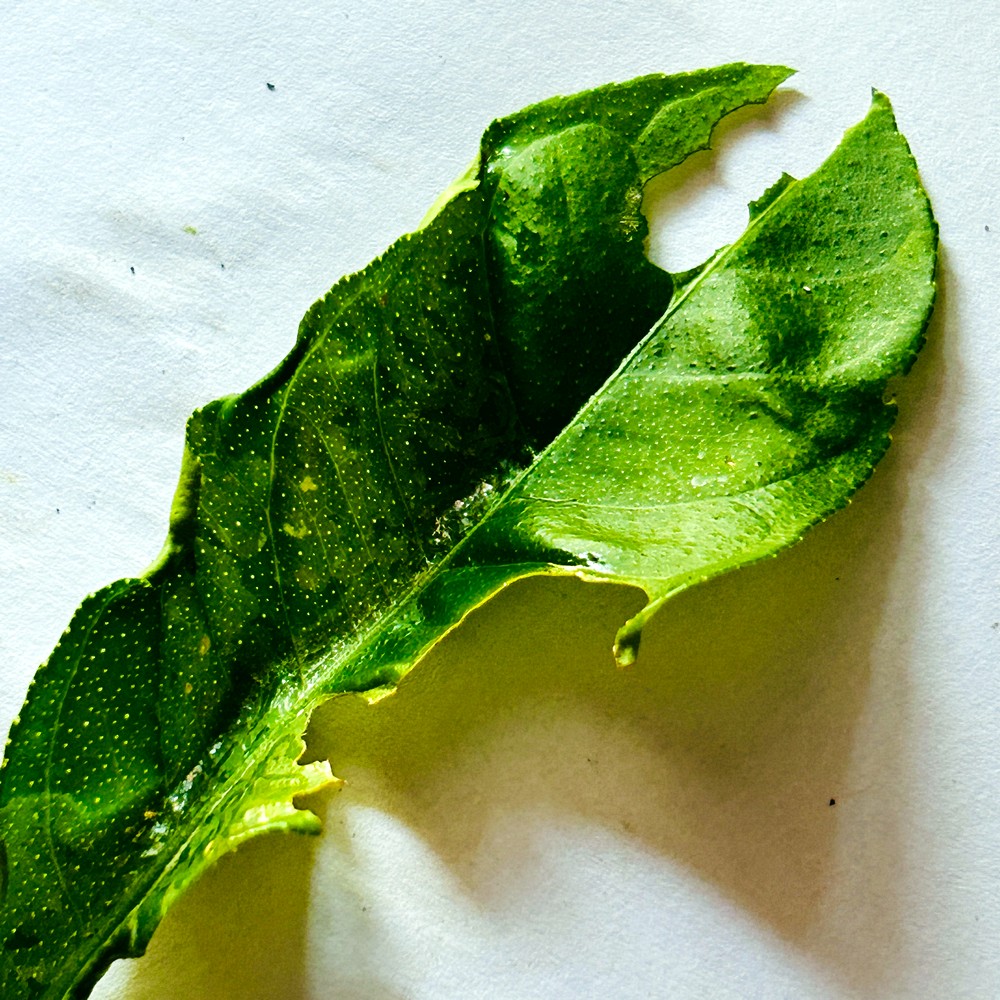
Label: Deficiency Leaf